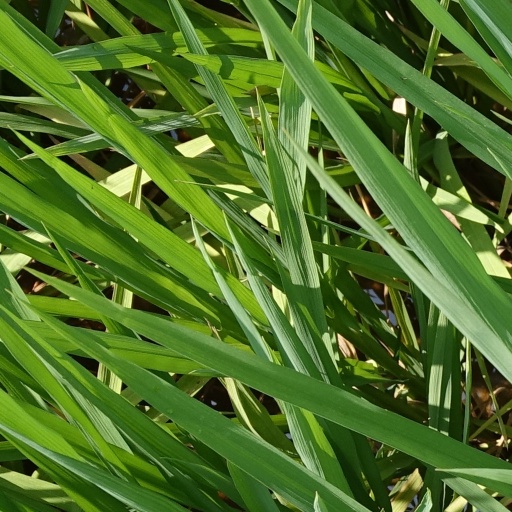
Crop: rice